OMAR Mine Museum

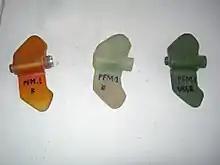
Butterfly mines

The collection includes unexploded ordnance, cluster bombs and airdrop bombs used by the War in Afghanistan. All items in the museum are confirmed to be free from explosives.